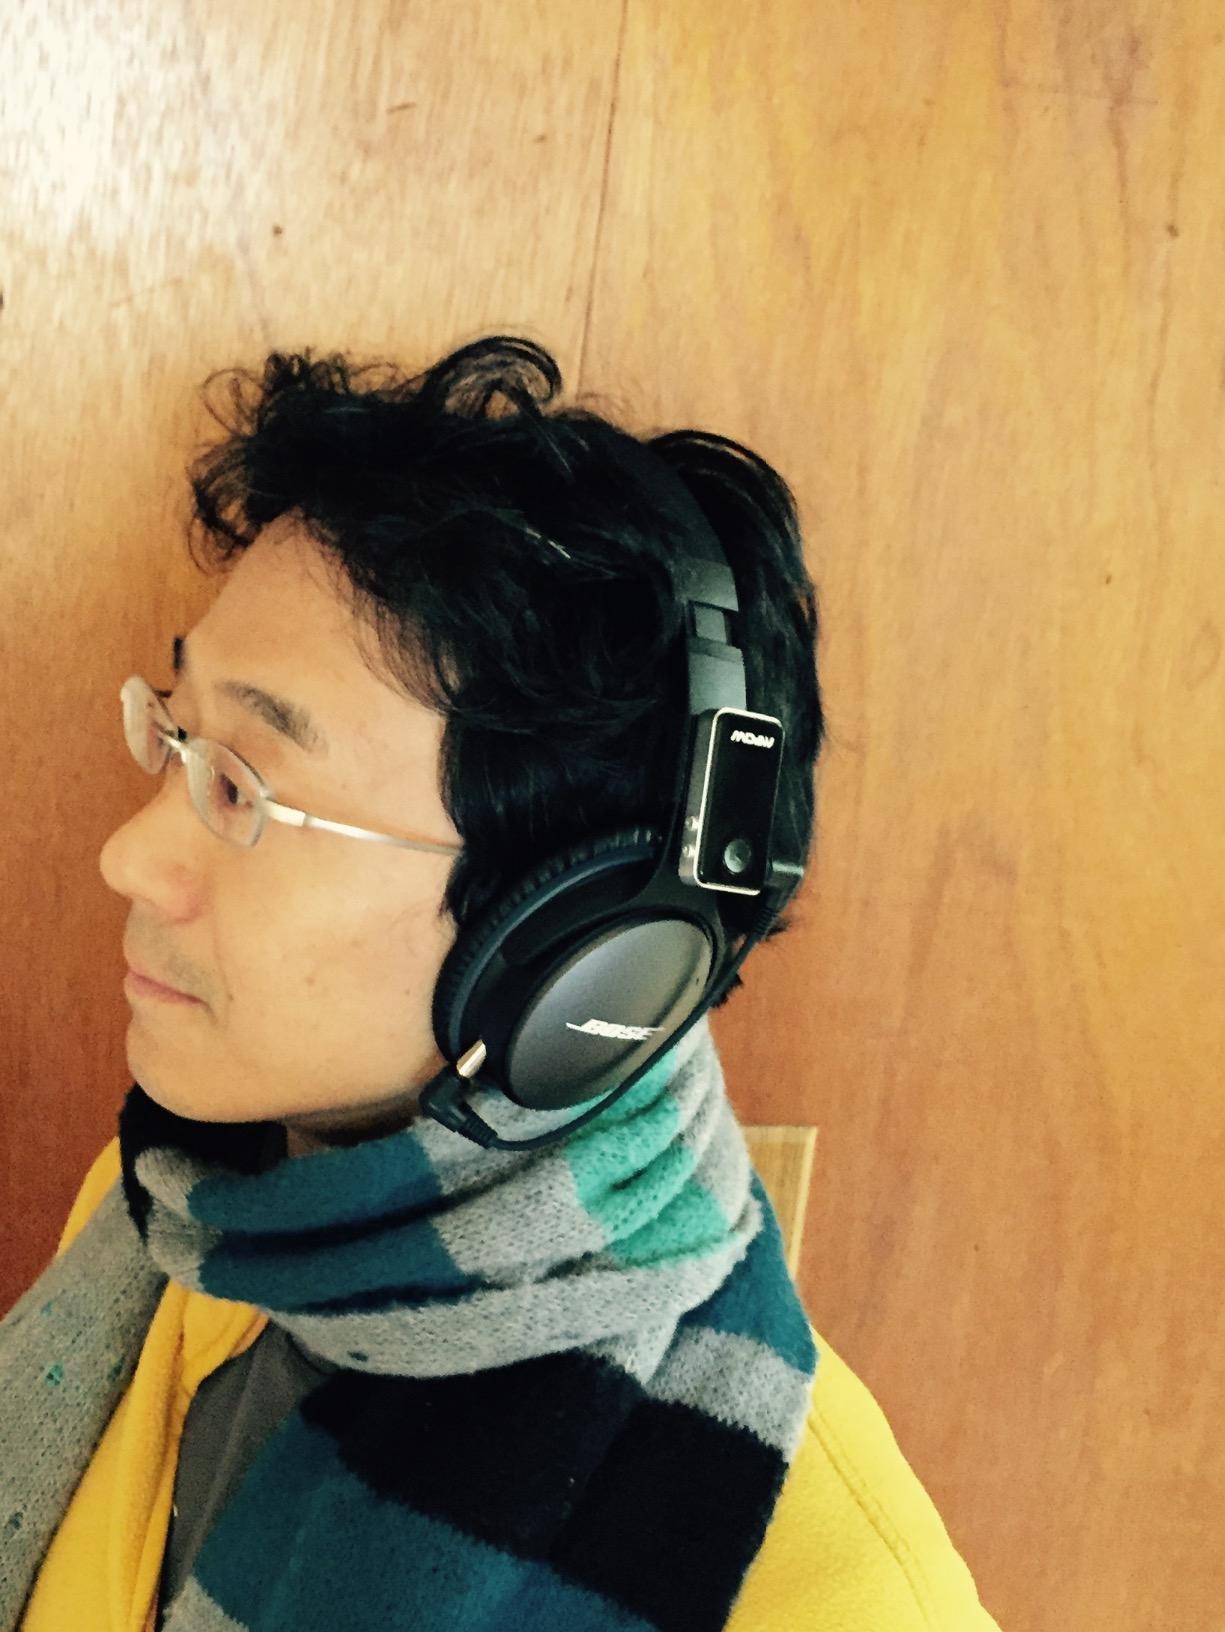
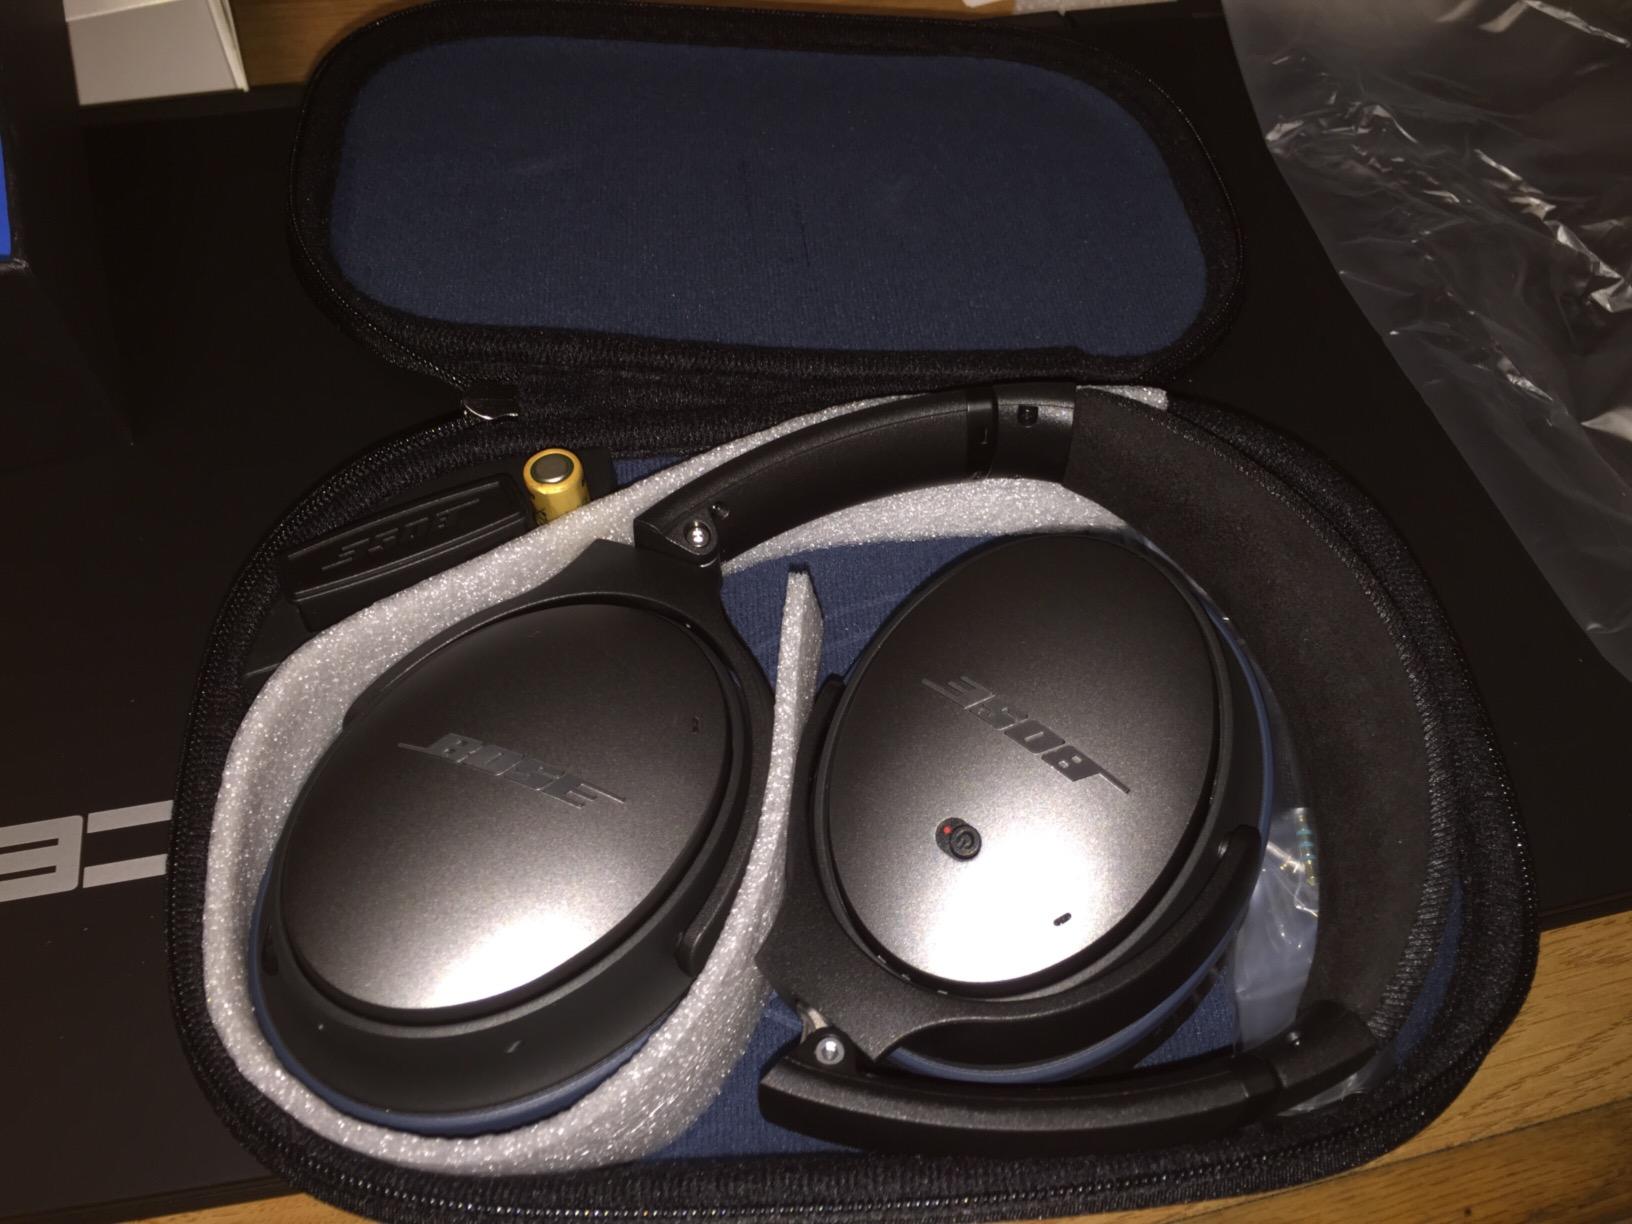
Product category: headphones
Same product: yes